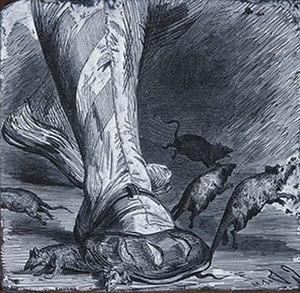
Bois gravé par Louis Dumont sur un dessin de Gustave Doré, pour le Prôsne du joyeux curé de Meudon, conte drôlatique de Balzac, vers 1860, collection mij
Le musée de l’illustration jeunesse, dit MIJ, situé à Moulins, a été créé en 2005 par le Conseil général de l'Allier. Il rassemble une collection d'œuvres graphiques originales allant du XIXᵉ siècle à nos jours. Il possède aussi une bibliothèque et un centre de documentation abritant un fonds d’albums. Entièrement consacré à l’art de l’image pour enfants, il est l’un des rares lieux en Europe où l’on conserve et expose des illustrations jeunesse. Ce musée a pour missions d’enrichir et de conserver une collection d’illustrations originales et de valoriser et diffuser cet art appliqué auprès du plus grand nombre.